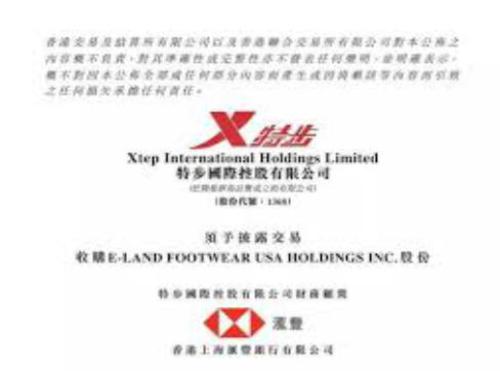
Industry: Clothes